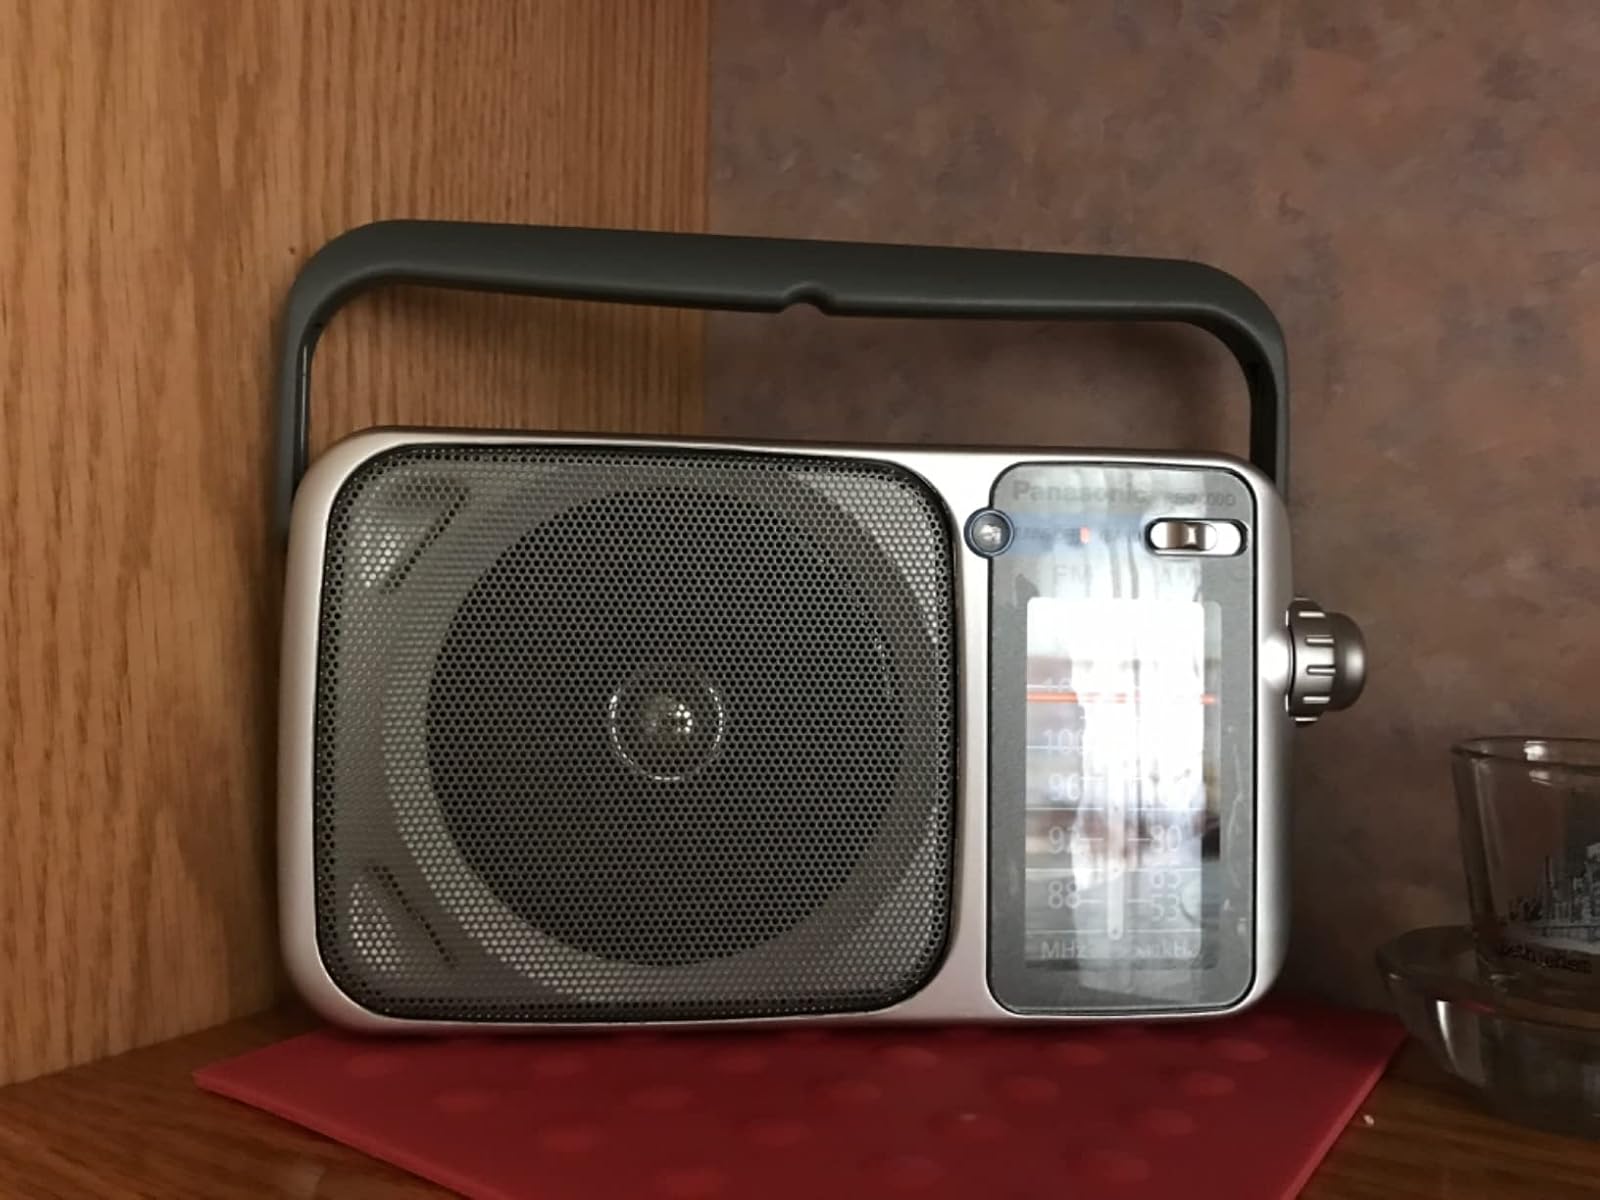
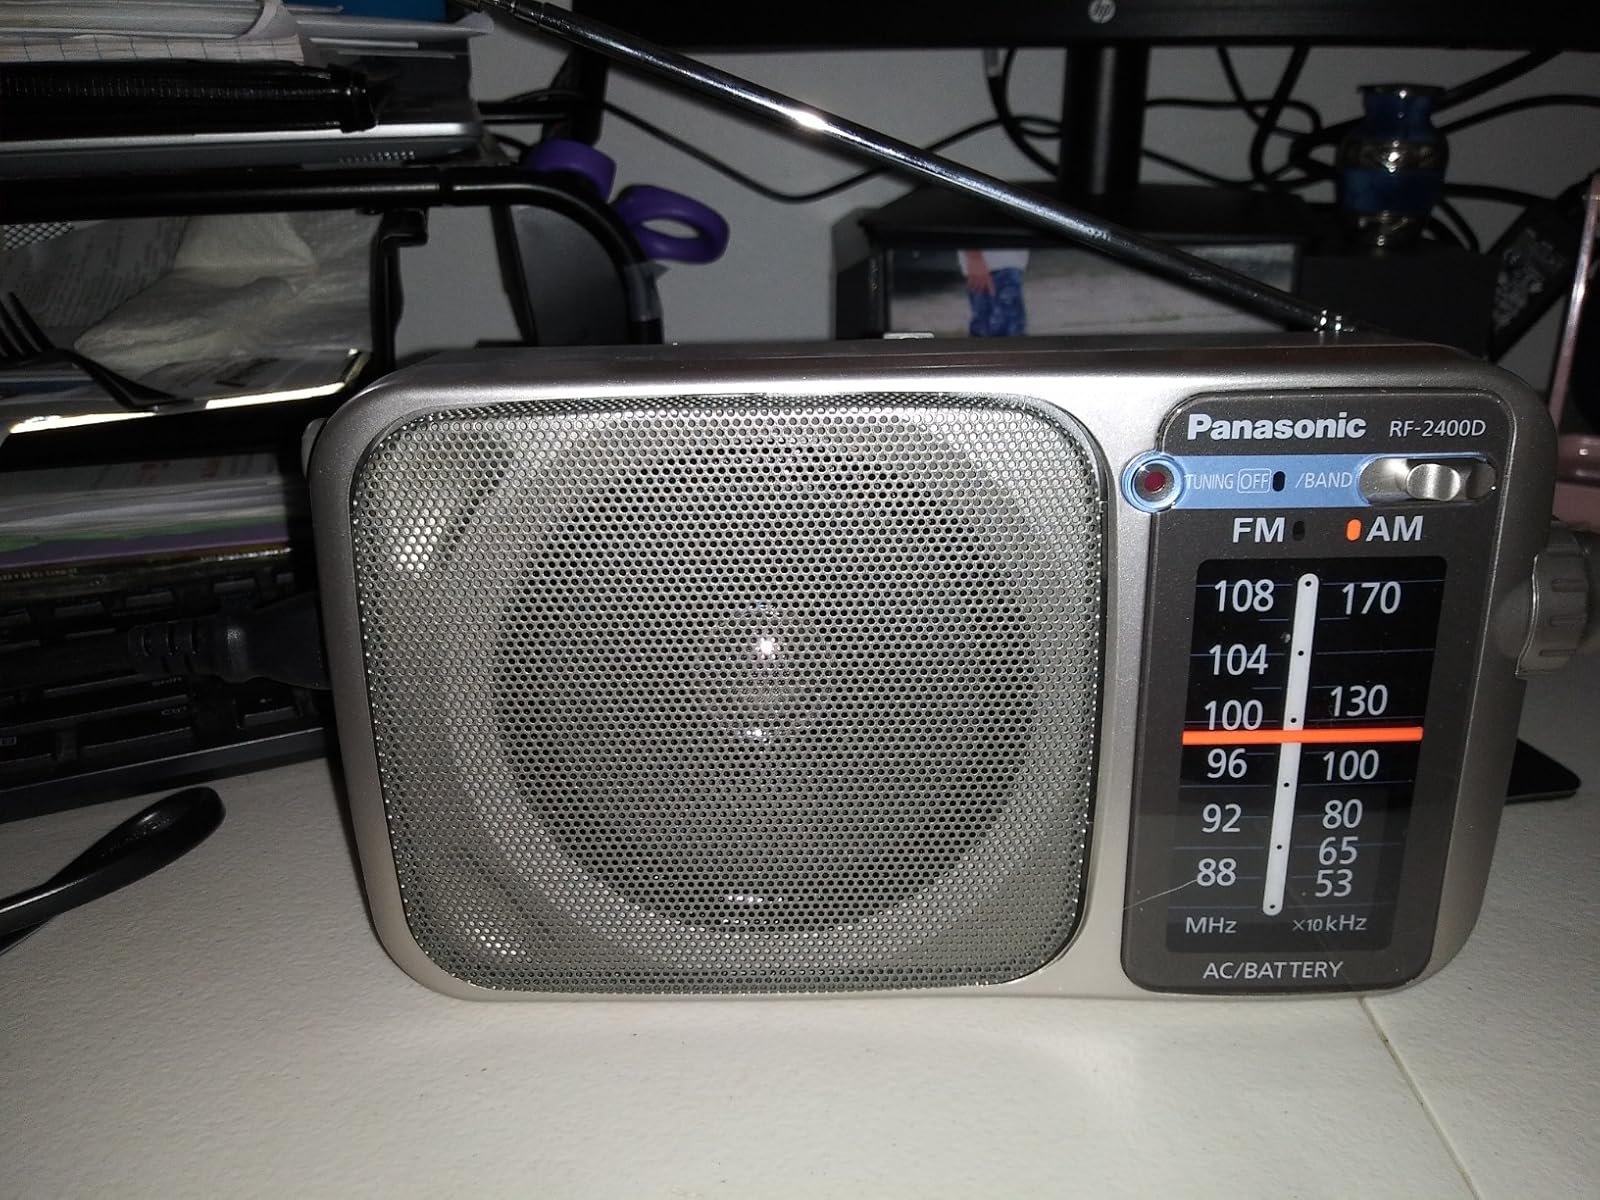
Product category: radio
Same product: yes